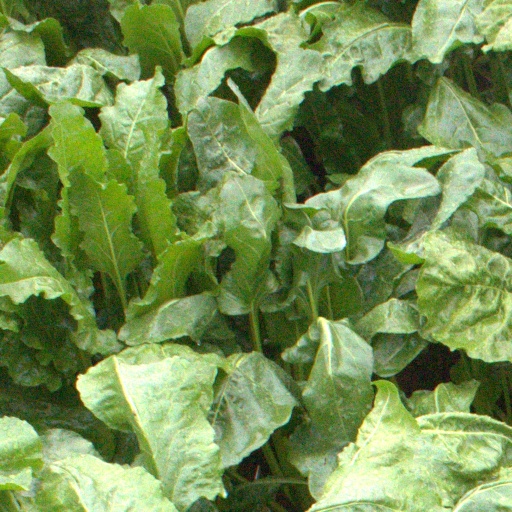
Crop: sugar beet